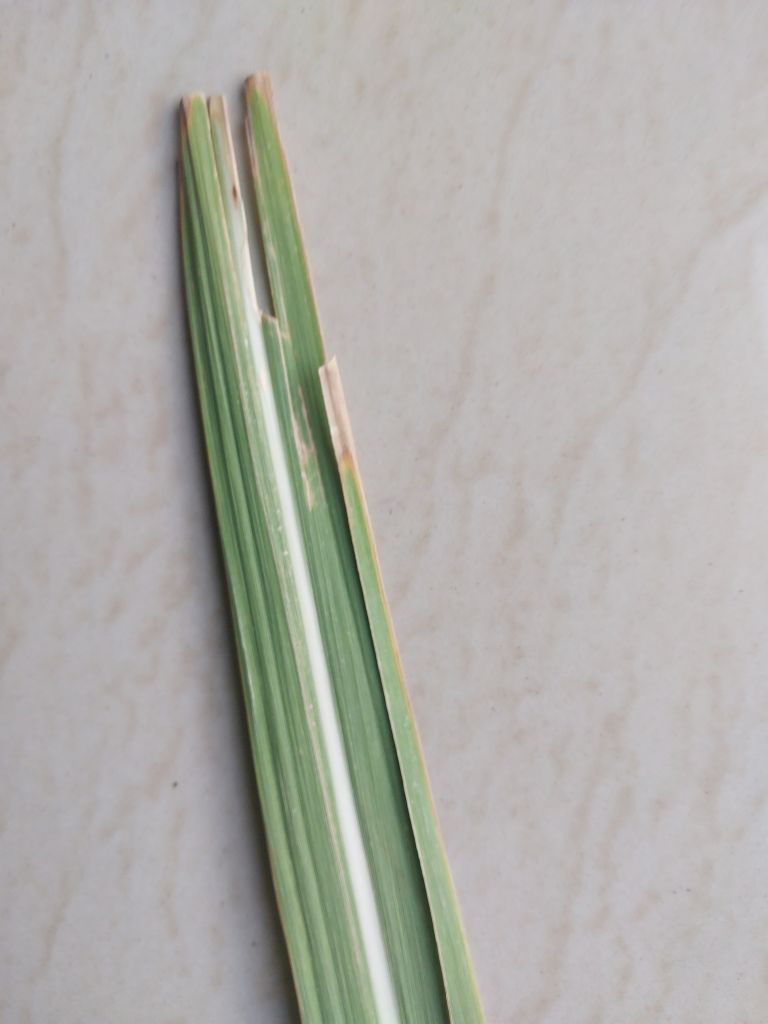
Label: Brown Spot